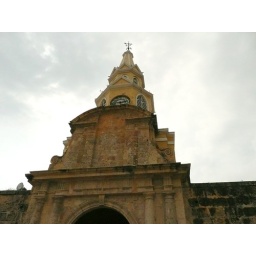
Old city gate with clock tower in Cartagena, Colombia. Image processed with GIMP.